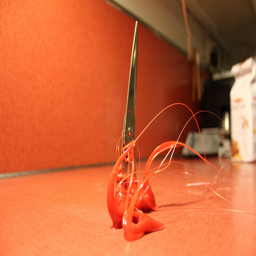
A pair of scissors with very melted red plastic handles.
The handles of a pair of scissors on the kitchen counter are melted.
Scissors cutting a red vegetable into little strips.
a close up of a pair of scissors with melted handle
Small artistic sculpture made of colored glue and scissors.